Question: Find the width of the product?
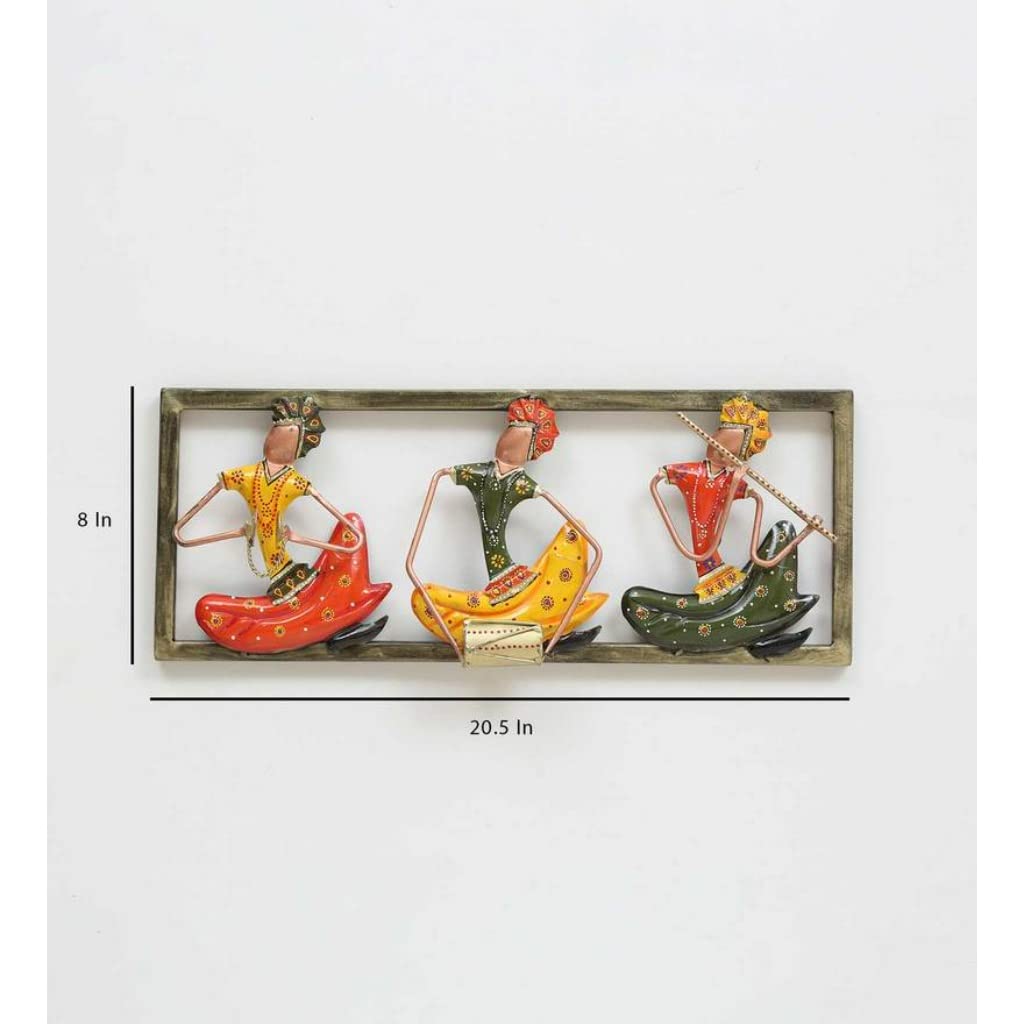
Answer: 8.0 inch